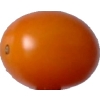
Label: tomato_cherry_orange